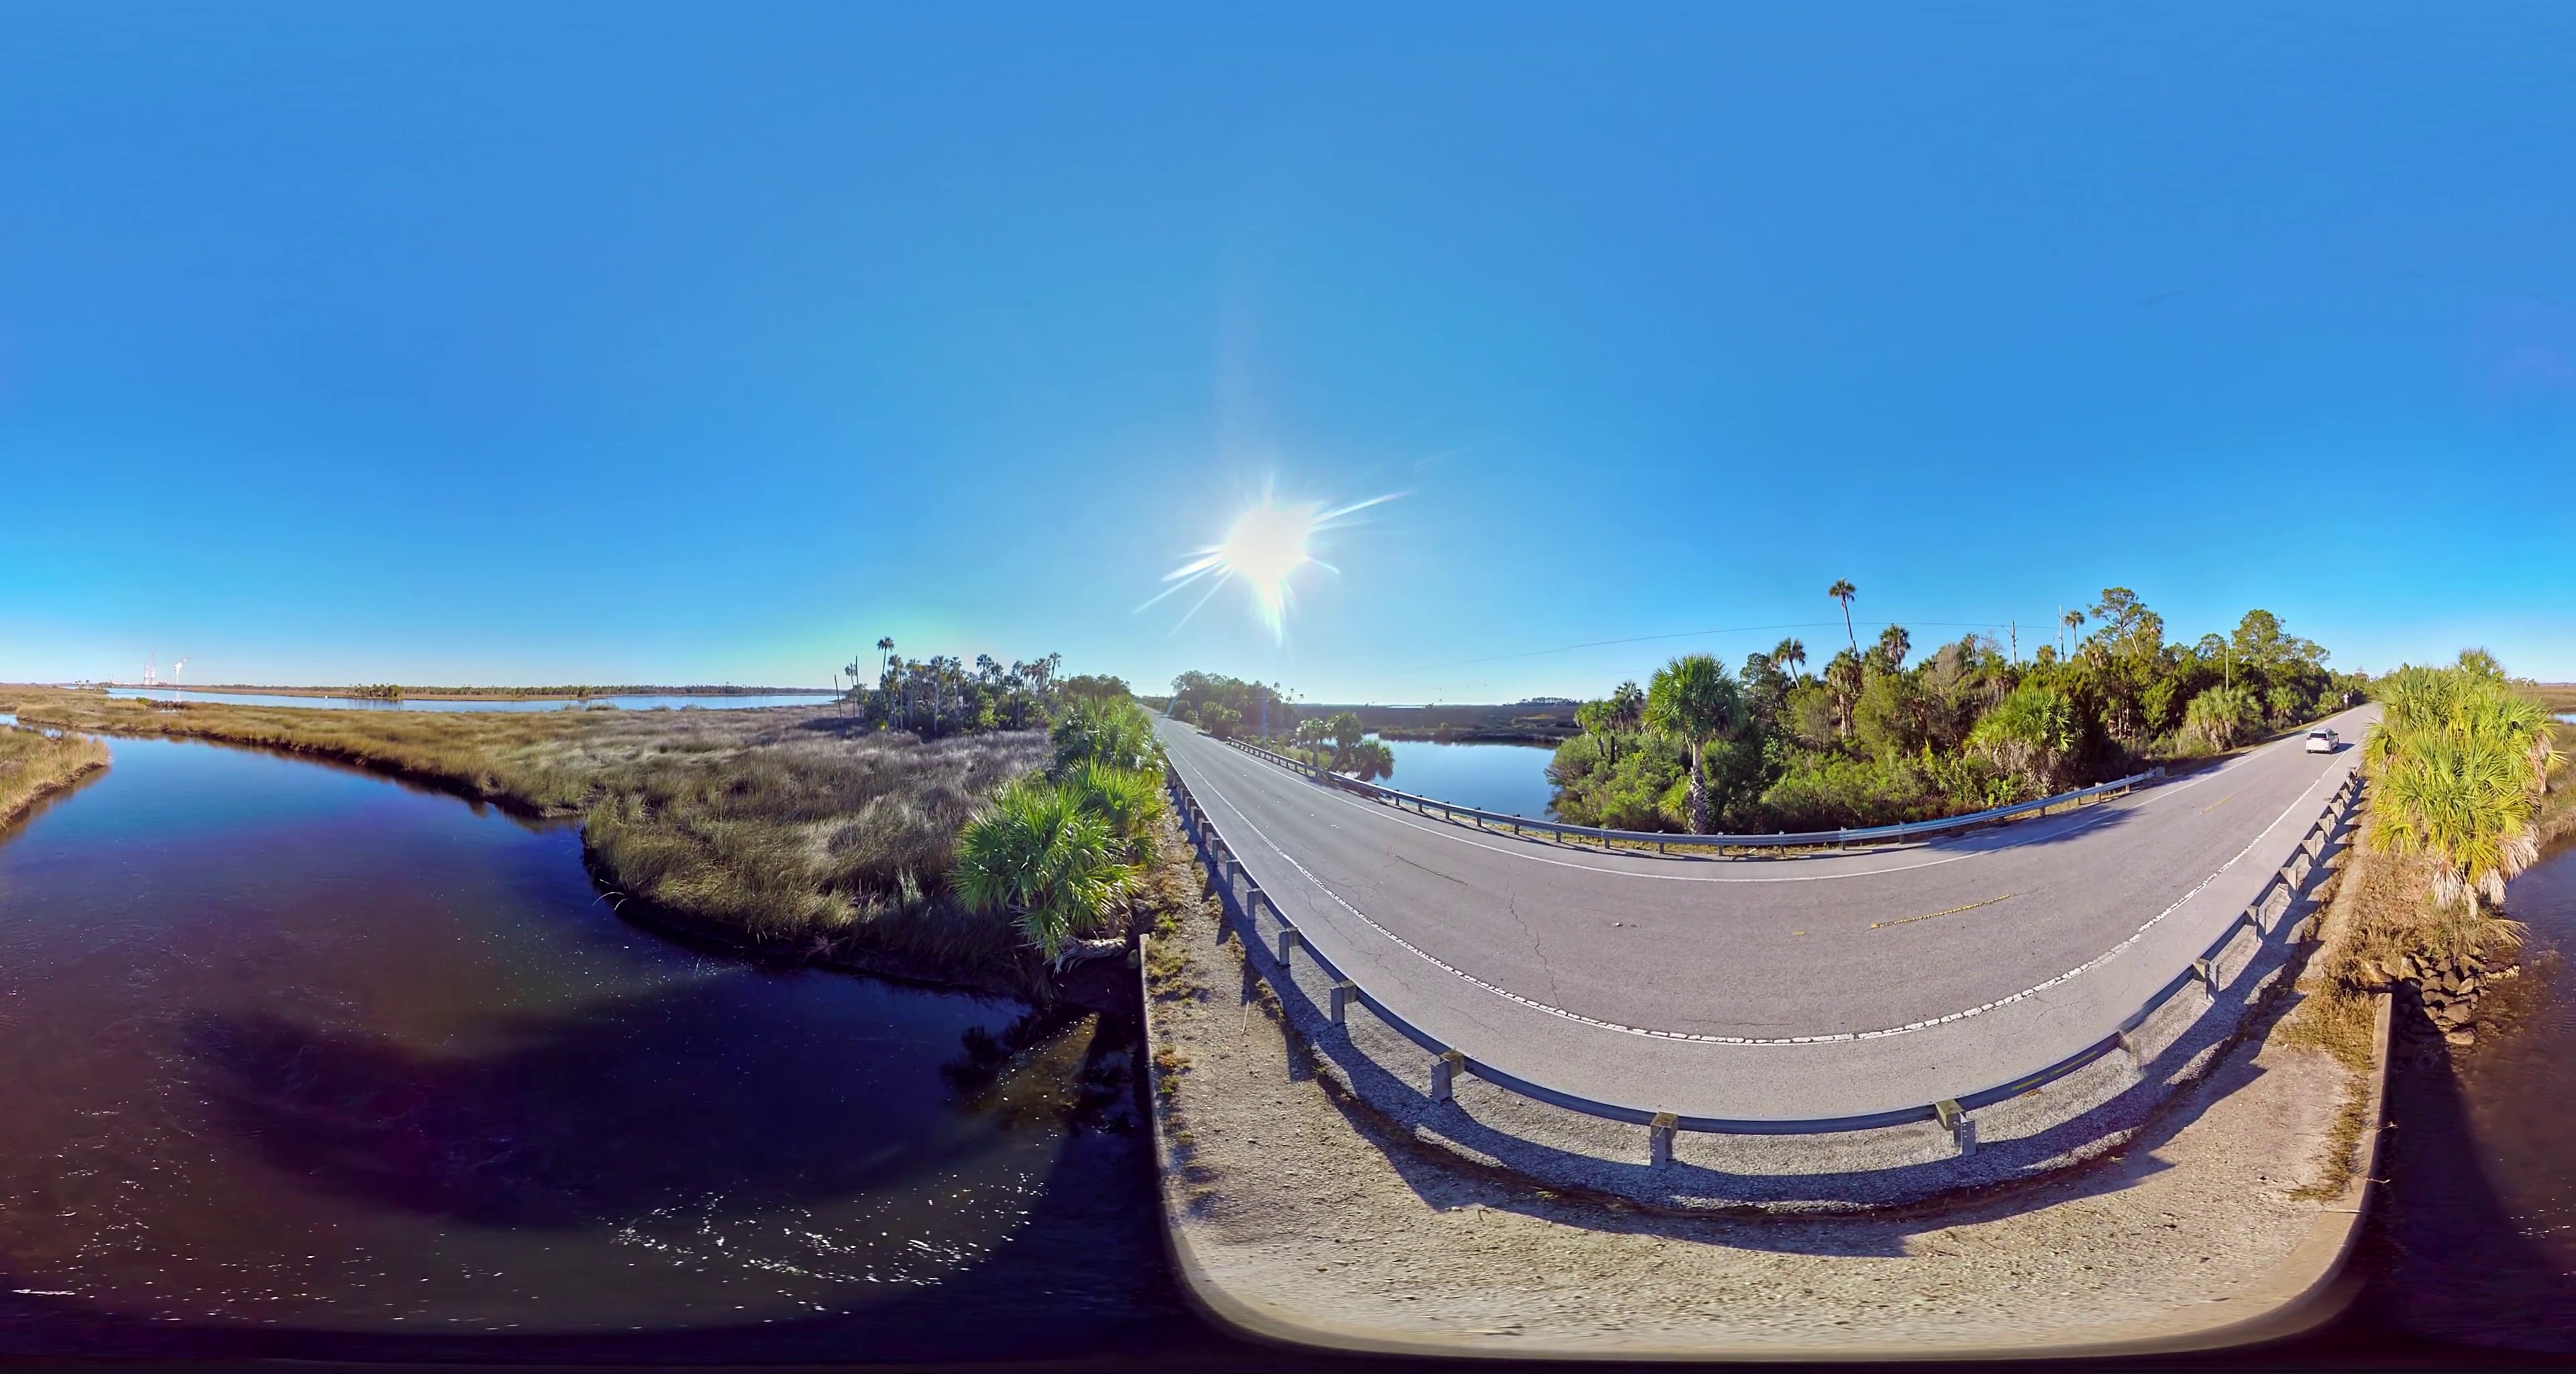
Referred object: the white car

Referred object: walk straight ahead onto the bridge

Referred object: the white car opposite the cluster of palm trees